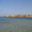
Label: sea